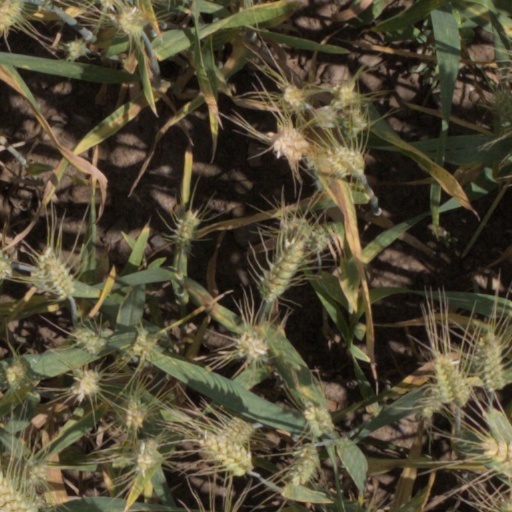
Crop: wheat